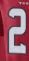
Number: 2